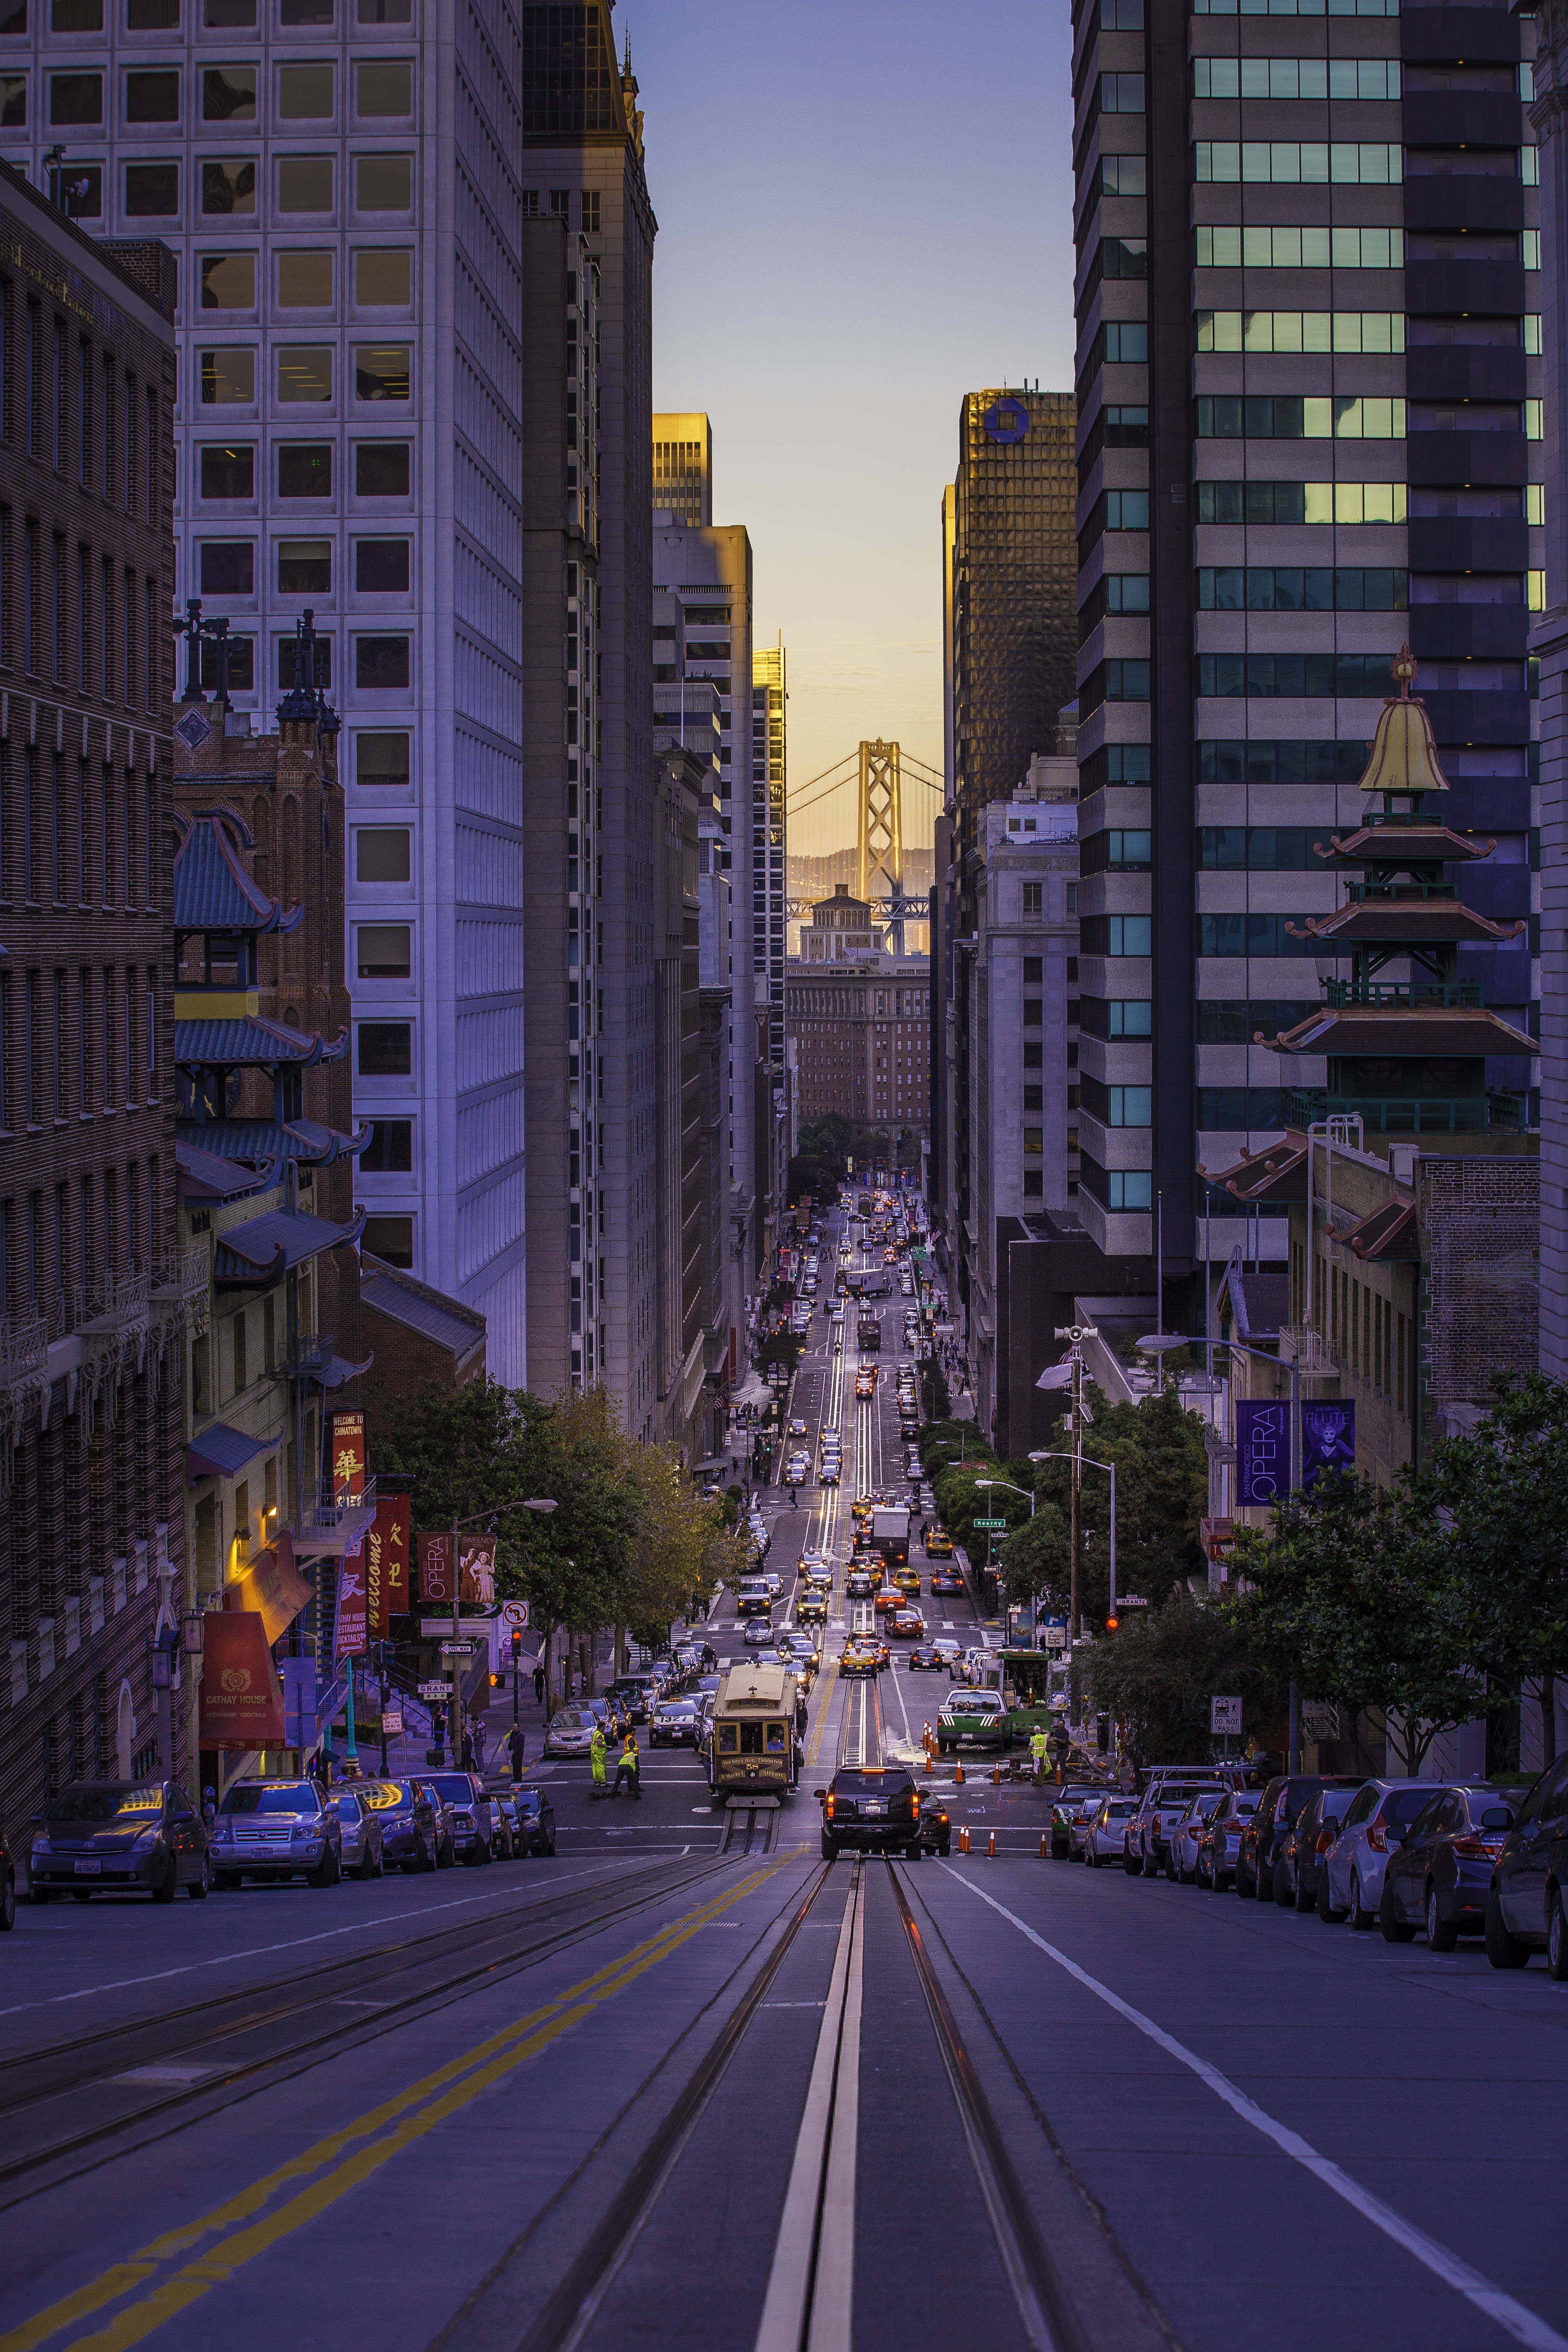
architecture, road, skyline, traffic, street, night, city, skyscraper, urban, cityscape, downtown, dusk, evening, tower, landmark, lane, lighting, tower block, buildings, infrastructure, cars, vehicles, metropolis, neighbourhood, urban area, residential area, human settlement, metropolitan area, tram lines